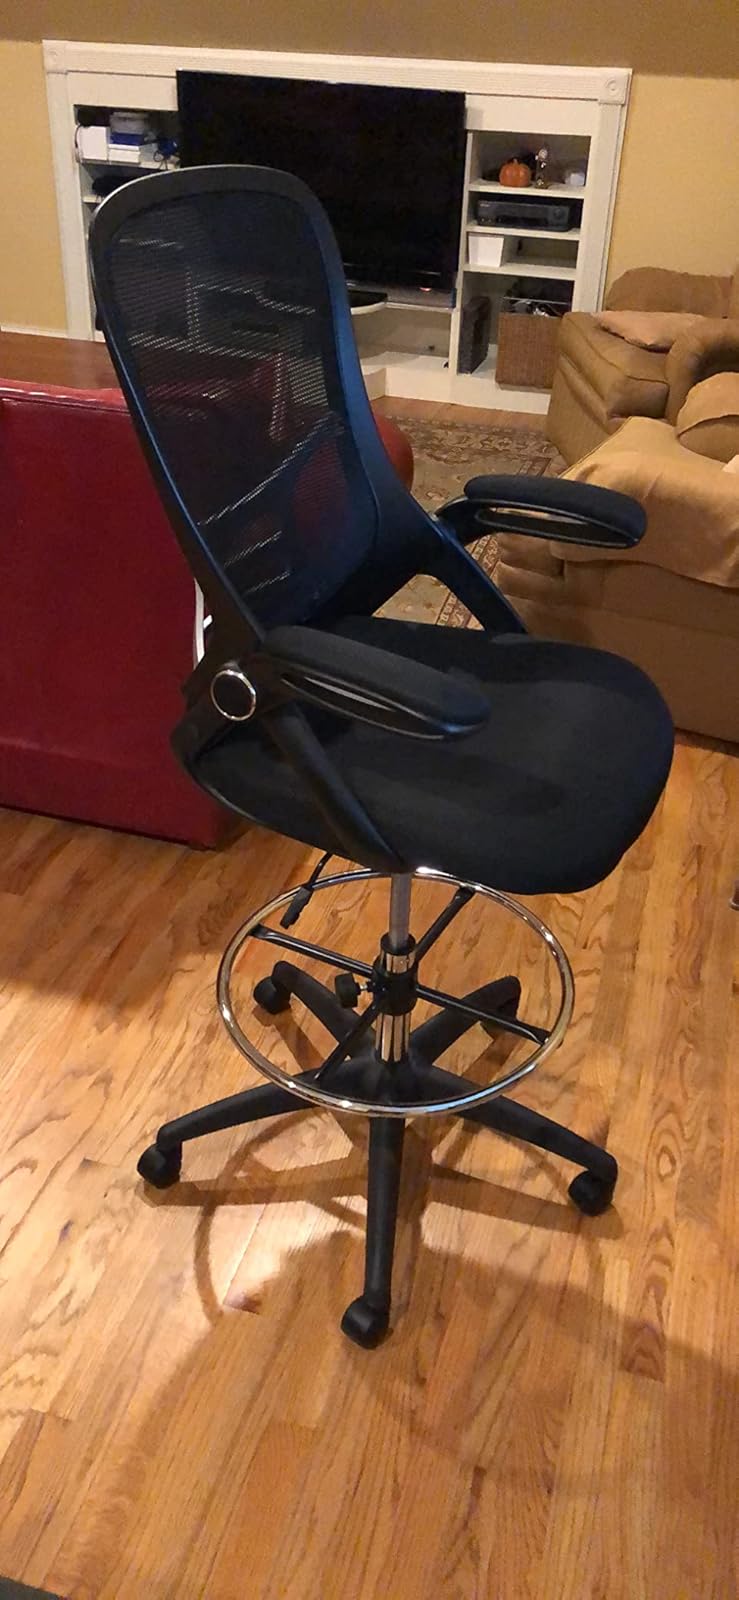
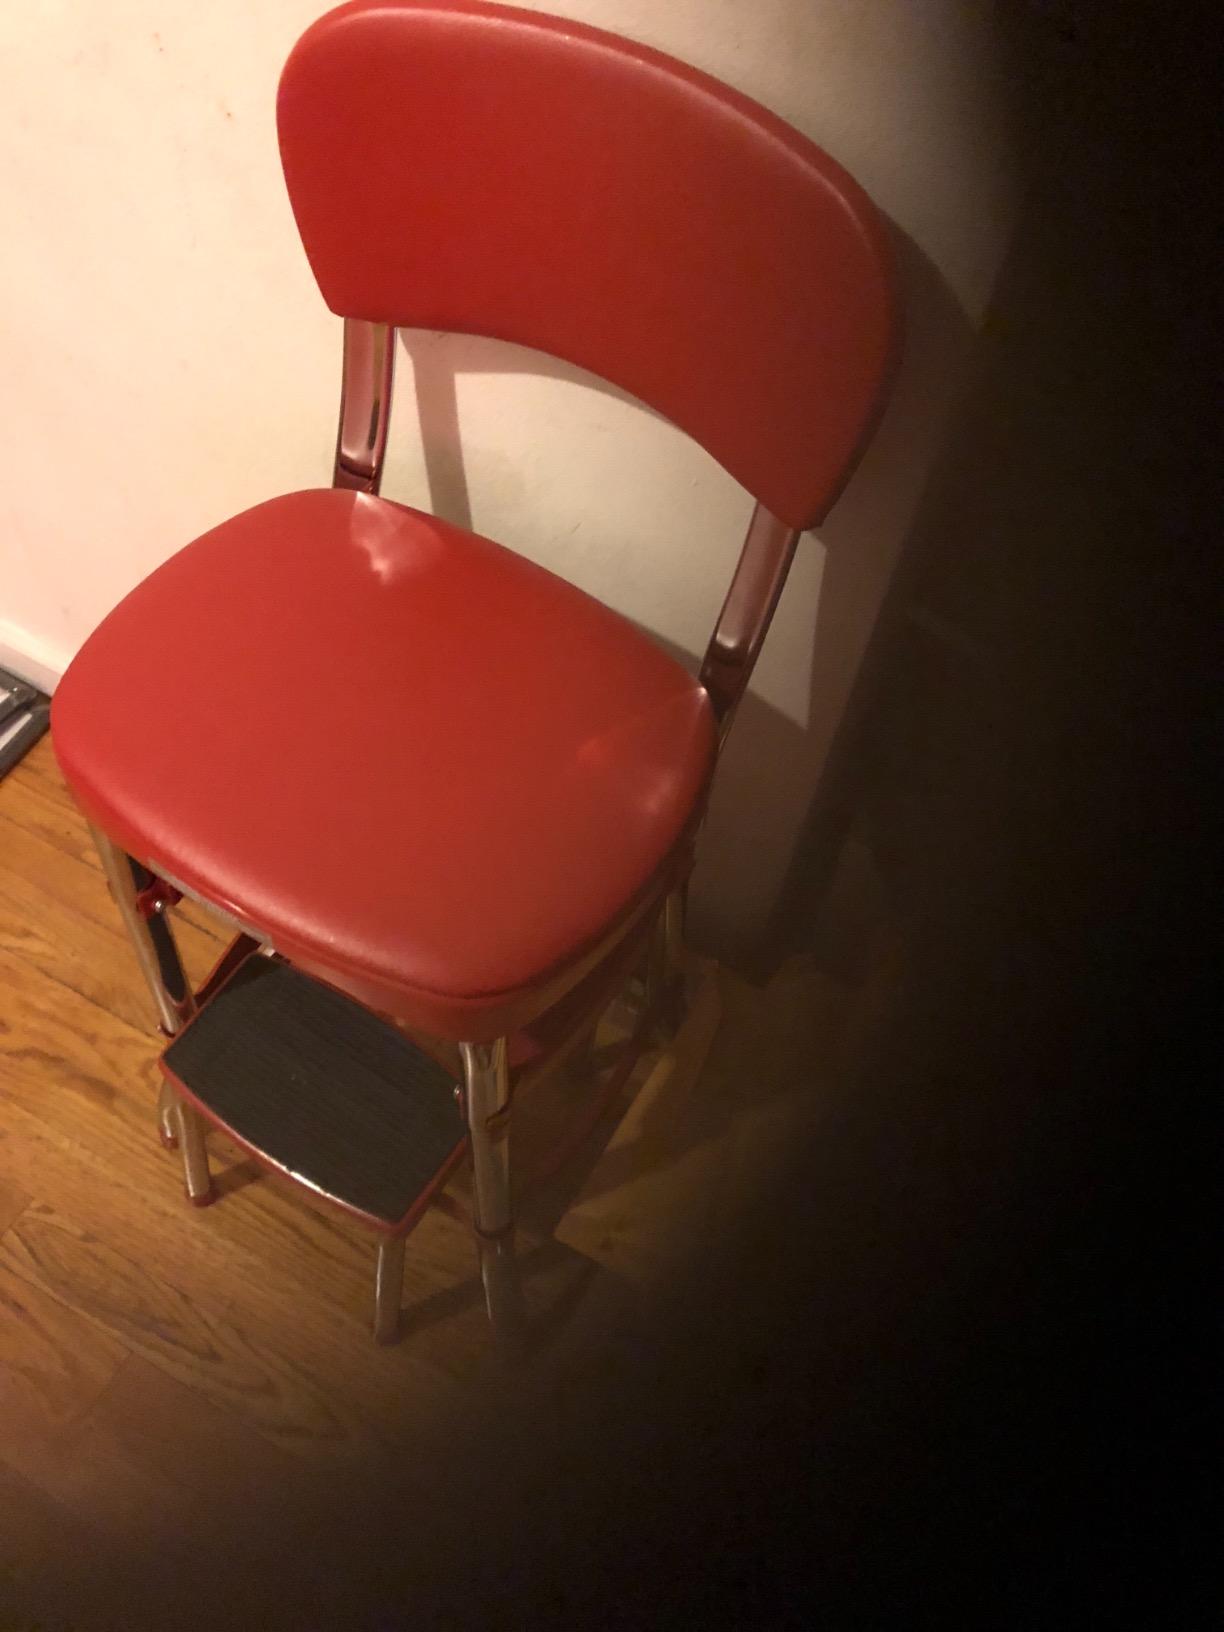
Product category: items_chair
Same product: no